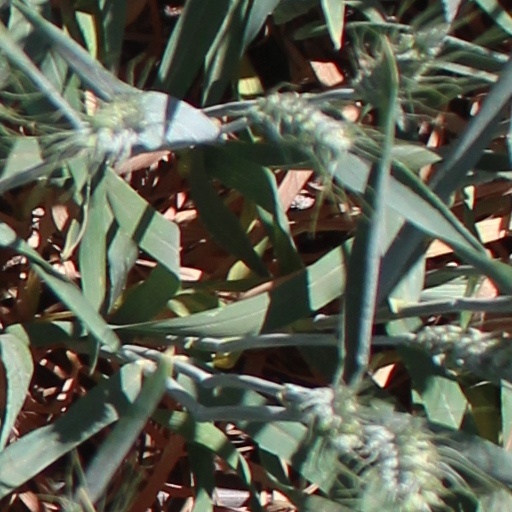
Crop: wheat